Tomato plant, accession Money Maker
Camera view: tilt-top (135 deg); turntable rotation: 0 degrees
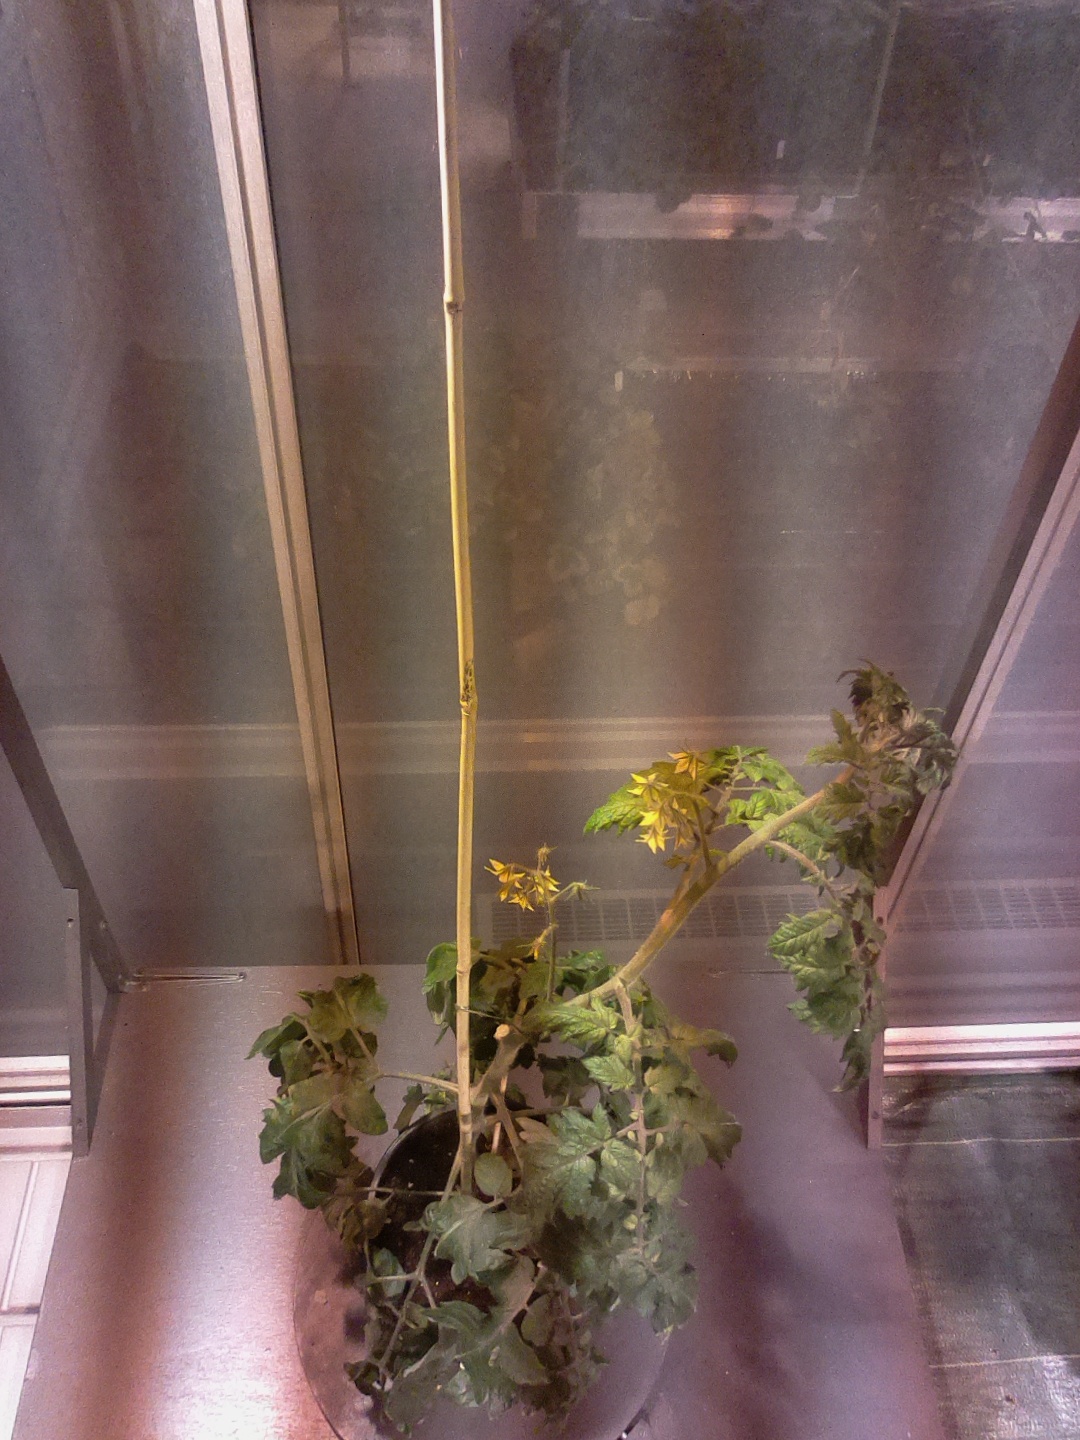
BBCH growth stage 68: Full flowering, 80%-90% of flowers open, more petals falling